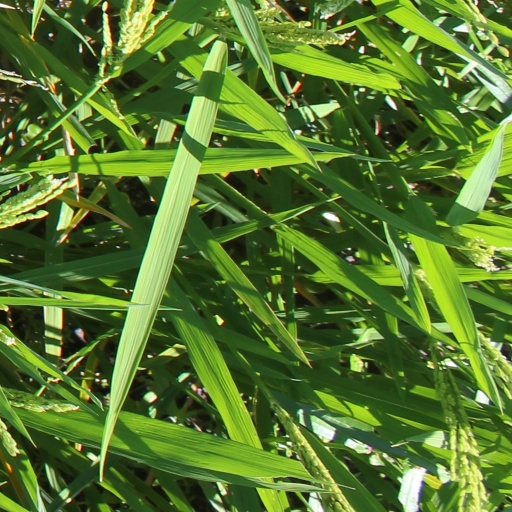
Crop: rice